Vayalar Ravi

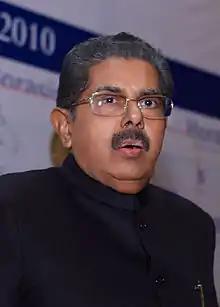

Vayalar Ravi (born 4 June 1937) is an Indian politician, who served as the Union Minister of Overseas Indian Affairs from 2006 to 2014. He is a former member of the Rajya Sabha.